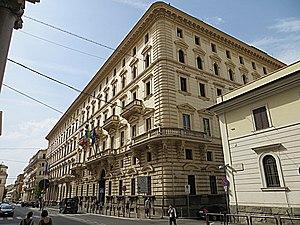
Le palais Baracchini est un palais situé 8 Via XX Settembre, dans le rione Castro Pretorio à Rome, juste en face du palais Esercito et jumelé au Palais Caprara.
La Via Venti Settembre est une rue de Rome qui relie la via delle Quattro Fontane à la piazzale di Porta Pia.